Shekhar Gupta

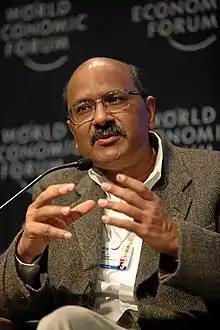
Gupta at the 2009 World Economic Forum

Shekhar Gupta (born 26 August 1957) is an Indian journalist and author. He is the founder and the current editor-in-chief of "ThePrint". He is also a columnist for the "Business Standard" and pens a weekly column which appears every Saturday.